Turkish war crimes

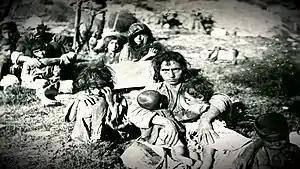
Women and children from Dersim, displaced after the Turkish Army destroyed their homes (1938)

Vahagn Avedian argues that the Turkish War of Independence was not directed against the Allied Powers, but that its main objective was to get rid of non-Turkish minority groups. The Turkish National Movement, led by Mustafa Kemal Atatürk, maintained the aggressive policies of the CUP against Christians; most former members of the CUP joined the movement, and were active participants in the war.